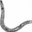
Label: worm